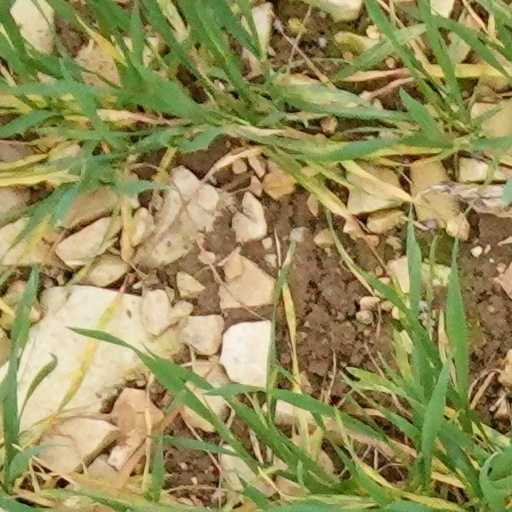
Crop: wheat